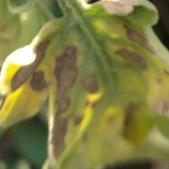
Crop: Tomato
Condition: alternaria-d